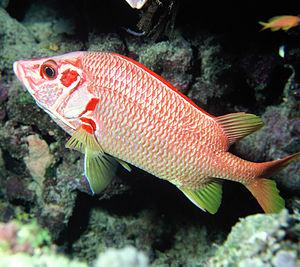
Sargocentron spiniferum ,
Sargocentron est un genre de poisson de la famille des holocentridés. La plupart des espèces de ce genre sont appelées « poissons-écureuils ».
Sargocentron spiniferum, appelé poisson-écureuil géant ou Grand écureuil de mer, est une espèce de poissons de la famille des holocentridés.